Menasha, Wisconsin

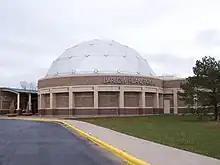
Barlow Planetarium

The early 1900s saw a shift to industrial production of general and specialized papers. Menasha was home to many paper mills including the George A. Whiting Paper Company Mill, the John Strange Paper Mill, Island Paper Company, and Gilbert Paper Company, to name a few. Menasha was also home to the George Banta Publishing Company which published textbooks, military manuals, yearbooks, and magazines.